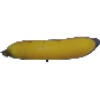
Label: Banana 1